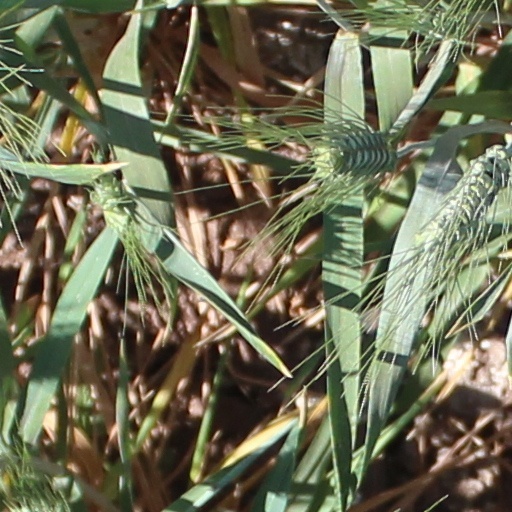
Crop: wheat